ZETA (fusion reactor)

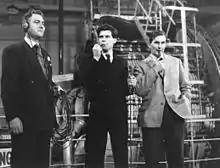
Bas Pease (centre) and Bob Carruthers (right) are interviewed by the BBC in front of the ZETA reactor.

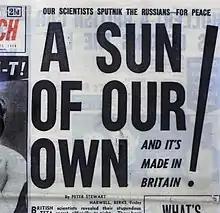
The ZETA release was front-page news around the world.

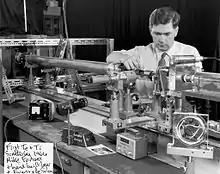
Mike Forrest operates a hand-built laser that is part of a Thomson scattering system used to measure temperatures in ZETA. This became a major diagnostic technique in the fusion field, used to this day.

The long-planned release of fusion data was announced to the public in mid-January. Considerable material from the UK's ZETA and Sceptre devices was released in depth in the 25 January 1958 edition of "Nature", which also included results from Los Alamos' Perhapsatron S-3, Columbus II and Columbus S-2. The UK press was livid. "The Observer" wrote that "Admiral Strauss' tactics have soured what should be an exciting announcement of scientific progress so that it has become a sordid episode of prestige politics."